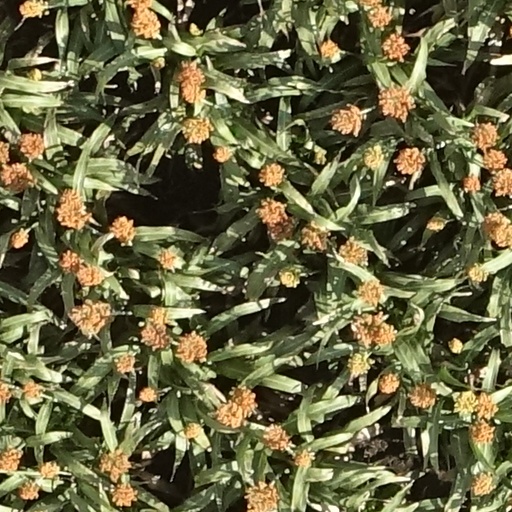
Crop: sorghum